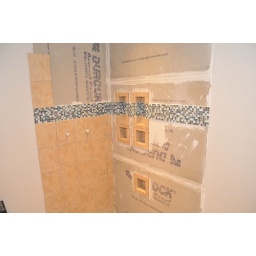
Day 22. Got all the detail work done on the niches and glass tile accent installed. Painted around the window too.